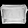
Label: Bag